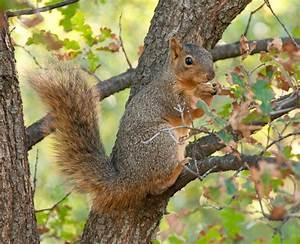
squirrel